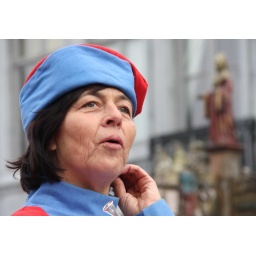
Jan Smets(elk jaar op de zondag voor Hemelvaart gaat in Mechelen de Hanswijkprocessie door ter ere van OLN-van Hanswijk...)